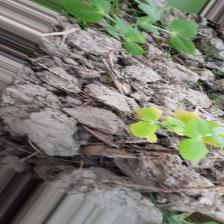
Label: Ascochyta blight